Arizona State University

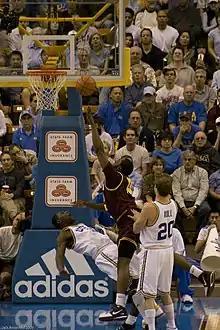
James Harden, ASU Basketball

Arizona State University's Division I athletic teams are called the Sun Devils, which is also the nickname used to refer to students and alumni of the university. They compete in the Big 12 Conference in 20 varsity sports. Historically, the university has highly performed in men's, women's, and mixed archery; men's, women's, and mixed badminton; women's golf; women's swimming and diving; baseball; and football. Arizona State University's NCAA Division I-A program competes in 9 varsity sports for men and 11 for women. ASU's athletic director is Ray Anderson, former executive vice president of football operations for the National Football League. Anderson replaced Steve Patterson, who was appointed to the position in 2012, replacing Lisa Love, the former Senior Associate Athletic Director at the University of Southern California. Love was responsible for the hiring of coaches Herb Sendek, the men's basketball coach, and Dennis Erickson, the men's football coach. Erickson was fired in 2011 and replaced by Todd Graham. In December 2017, ASU announced that Herm Edwards would replace Graham as the head football coach. The rival to Arizona State University is University of Arizona.